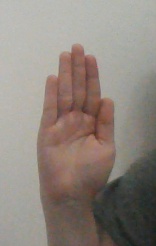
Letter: seen